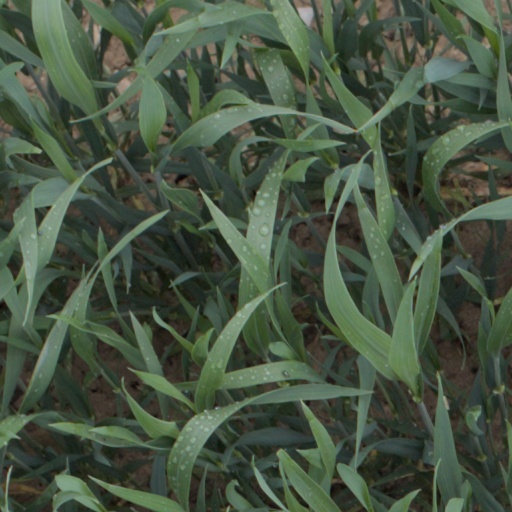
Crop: wheat